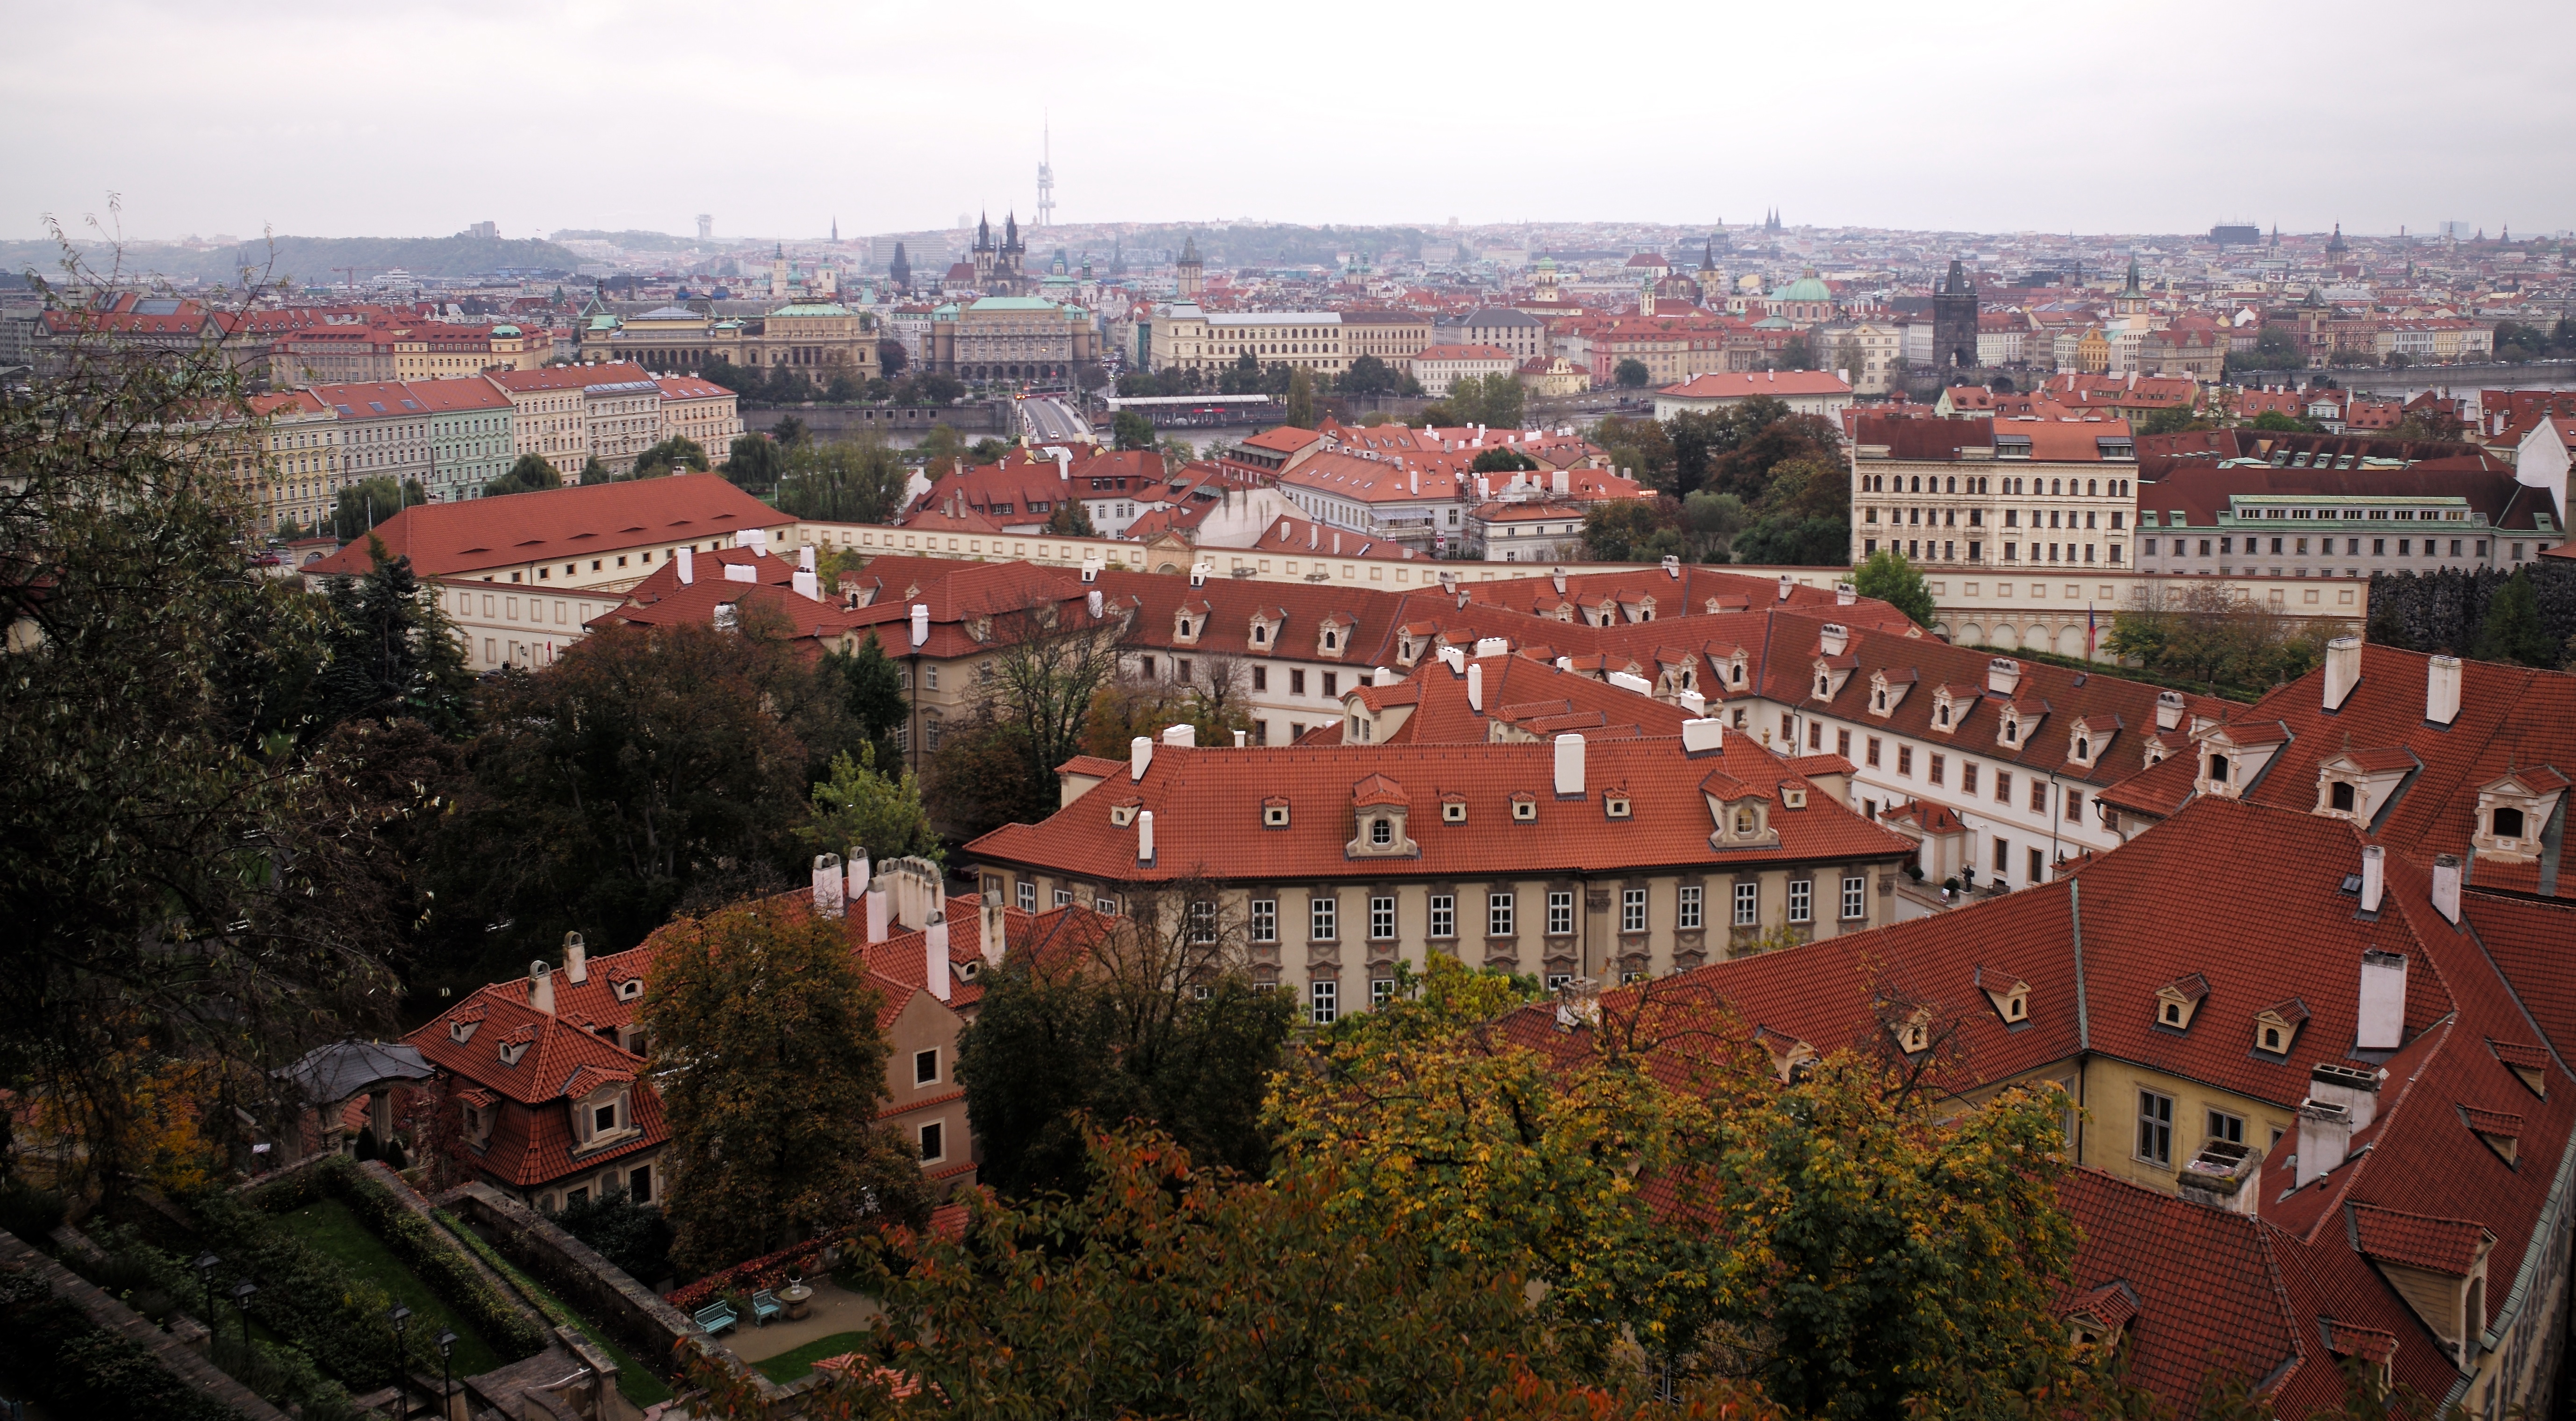
skyline, photography, town, city, cityscape, panorama, downtown, neighbourhood, aerial photography, historic site, human settlement